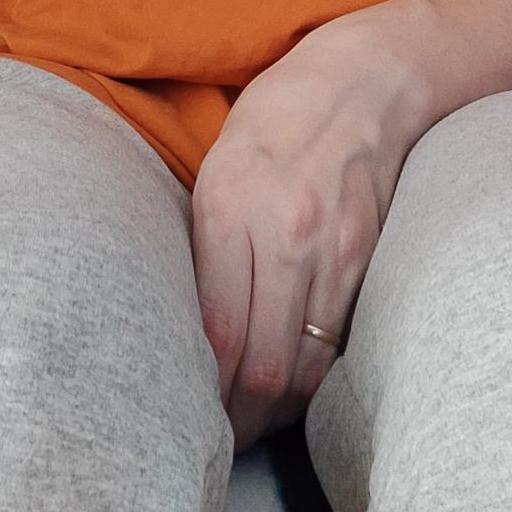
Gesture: no_gesture